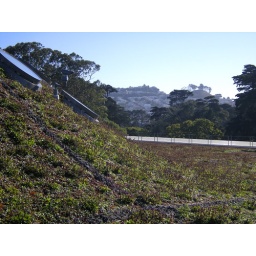
california academy of sciences green roof by renzo piano